Doubleday myth

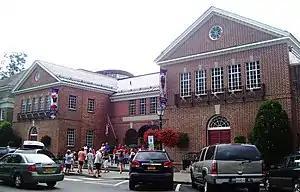
The National Baseball Hall of Fame is located in Cooperstown, the town where Doubleday was said to have invented baseball.

The National Baseball Hall of Fame and Museum was built in the village that served as the location of Doubleday's alleged first game, Cooperstown. An article in the 1920 edition of the "Spalding Baseball Guide" supported the idea of a monument to Doubleday in Cooperstown. NL president John Heydler offered his backing for Cooperstown's efforts to purchase the grounds where Doubleday was said to have created baseball. In 1923, the village succeeded in buying the property. A baseball stadium—Doubleday Field—was erected there. Around 1934, a baseball said to be from Graves' family was found and purchased by Stephen Carlton Clark, a powerful figure in Cooperstown who created an exhibit in what became the National Baseball Museum around it. The concept of a baseball museum was supported by new NL president Ford Frick, who suggested that a Hall of Fame be created in connection with it. The Hall was subsequently built in Cooperstown. Clark's purchase came to be known as the "Doubleday ball", as the belief arose that it was used by him.